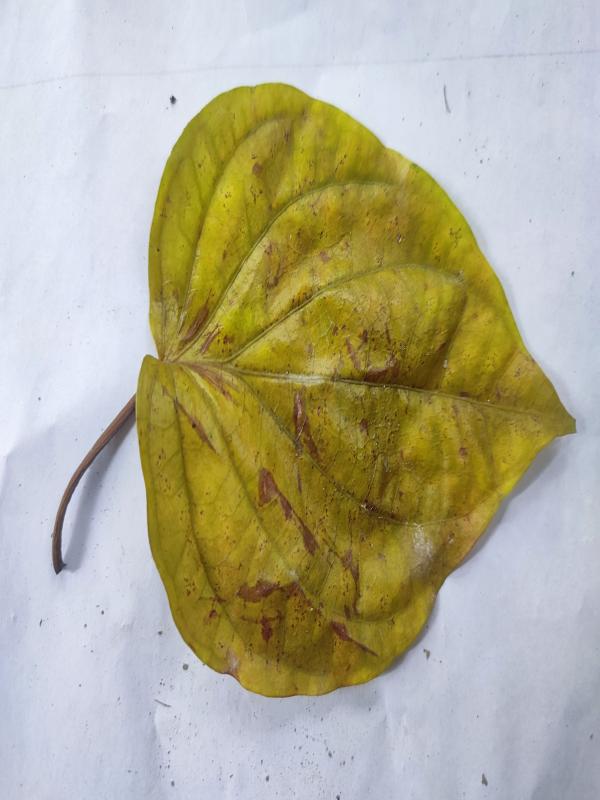
Label: Dried_Leaf